Tampere

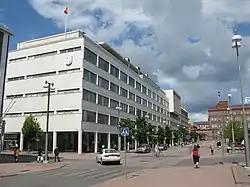
The Tampere City Central Office ("Tampereen keskusvirastotalo"), an administrative building of the City Council of Tampere along the Aleksis Kiven katu street

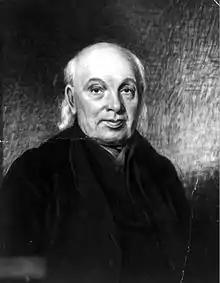
James Finlayson, Scottish Quaker and industrialist best known for founding the Finlayson company

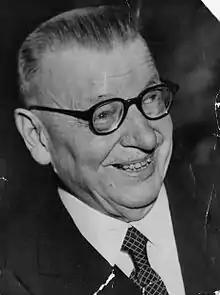
J. K. Paasikivi, the Prime Minister of Finland and later the 7th President of Finland

Tampere is an important railroad hub in Finland and there are direct railroad connections to, for example, Helsinki, Turku and the Port of Turku, Oulu, Jyväskylä, and Pori. Every day about 150 trains with an annual total of 8 million passengers arrive and depart in the Tampere Central Railway Station, which is located in the city center. There are also frequent bus connections to destinations around Finland. To the south of Tampere, there is the Tampere Ring Road, which is important for car traffic and which is part of Finnish highways number 3 (on the west side) and number 9 (on the east side). The main stretch of the ring road sees over 50,000 vehicles per day, and, according to the ELY Centre of Pirkanmaa, the western part of the ring road is the busiest road in Finland, if highway and ring road connections in the Helsinki metropolitan area are excluded. There are also plans for another ring road project that would run from Pirkkala to Tampere's Hervanta and possibly in the future to Kangasala. Teiskontie, which runs east of the city center, is part of Highway 12 in the direction of Lahti. This highway also runs through the center of Tampere under the name Paasikiven–Kekkosentie, below the downtown as the Tampere Tunnel, which is the longest road tunnel built in Finland for car traffic.